Carroll A. Deering

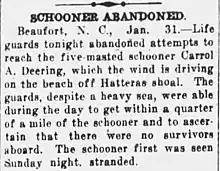
Article in the "Arkansas Gazette" of February 1, 1921

On January 31, 1921, the "Carroll A. Deering" was sighted at dawn by surfman C. P. Brady who was on lookout duty at the United States Coast Guard station at Cape Hatteras. The vessel was hard aground with all sails set on the outer edge of Diamond Shoals. The shoals that extend offshore from Cape Hatteras, North Carolina were notorious as a common site of shipwrecks for centuries and are known as the "Graveyard of the Atlantic." Rescue ships were unable to approach the vessel owing to bad weather. The ship was not boarded until February 4, after being battered by the surf for several days, and it became clear that the schooner had been completely abandoned. Her steering equipment was found to be damaged, with the wheel shattered, the binnacle box stove in, and the rudder disengaged from its stock. The ship's log and navigation equipment were gone, along with the crew's personal effects and the ship's two lifeboats. In the vessel's galley it appeared that certain foodstuffs were being prepared for the next day's meal at the time of the abandonment. The Coast Guard cutter attempted to salvage "Carroll A. Deering", but found this impossible. The vessel was declared a hazard to navigation, and was destroyed using dynamite on March 4 to prevent it from becoming a danger to other vessels.